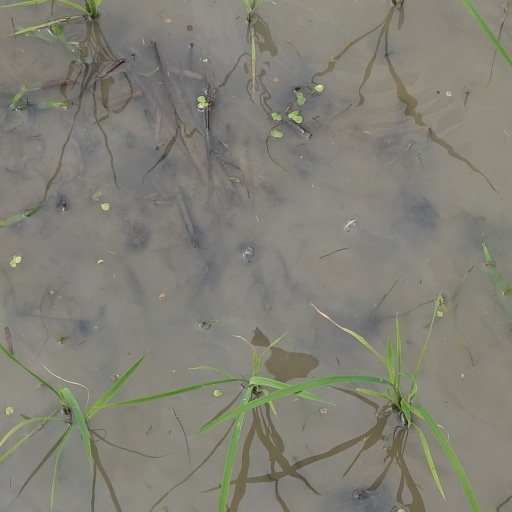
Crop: rice